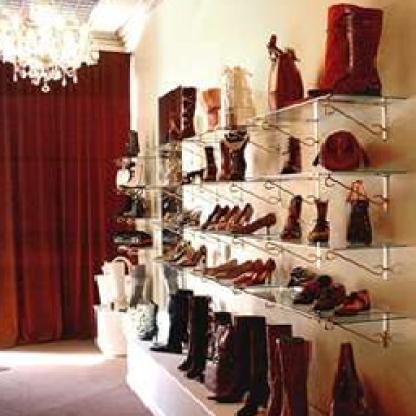
Scene: Indoor